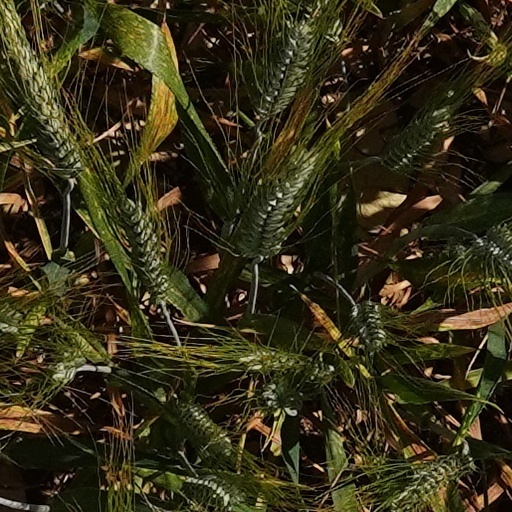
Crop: wheat